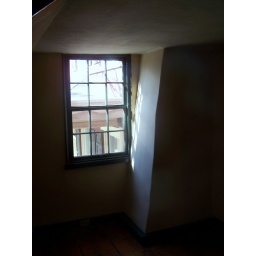
Dormer window in spare bedroom